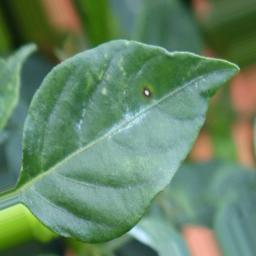
Label: cercospora